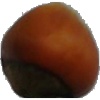
Label: nut_forest